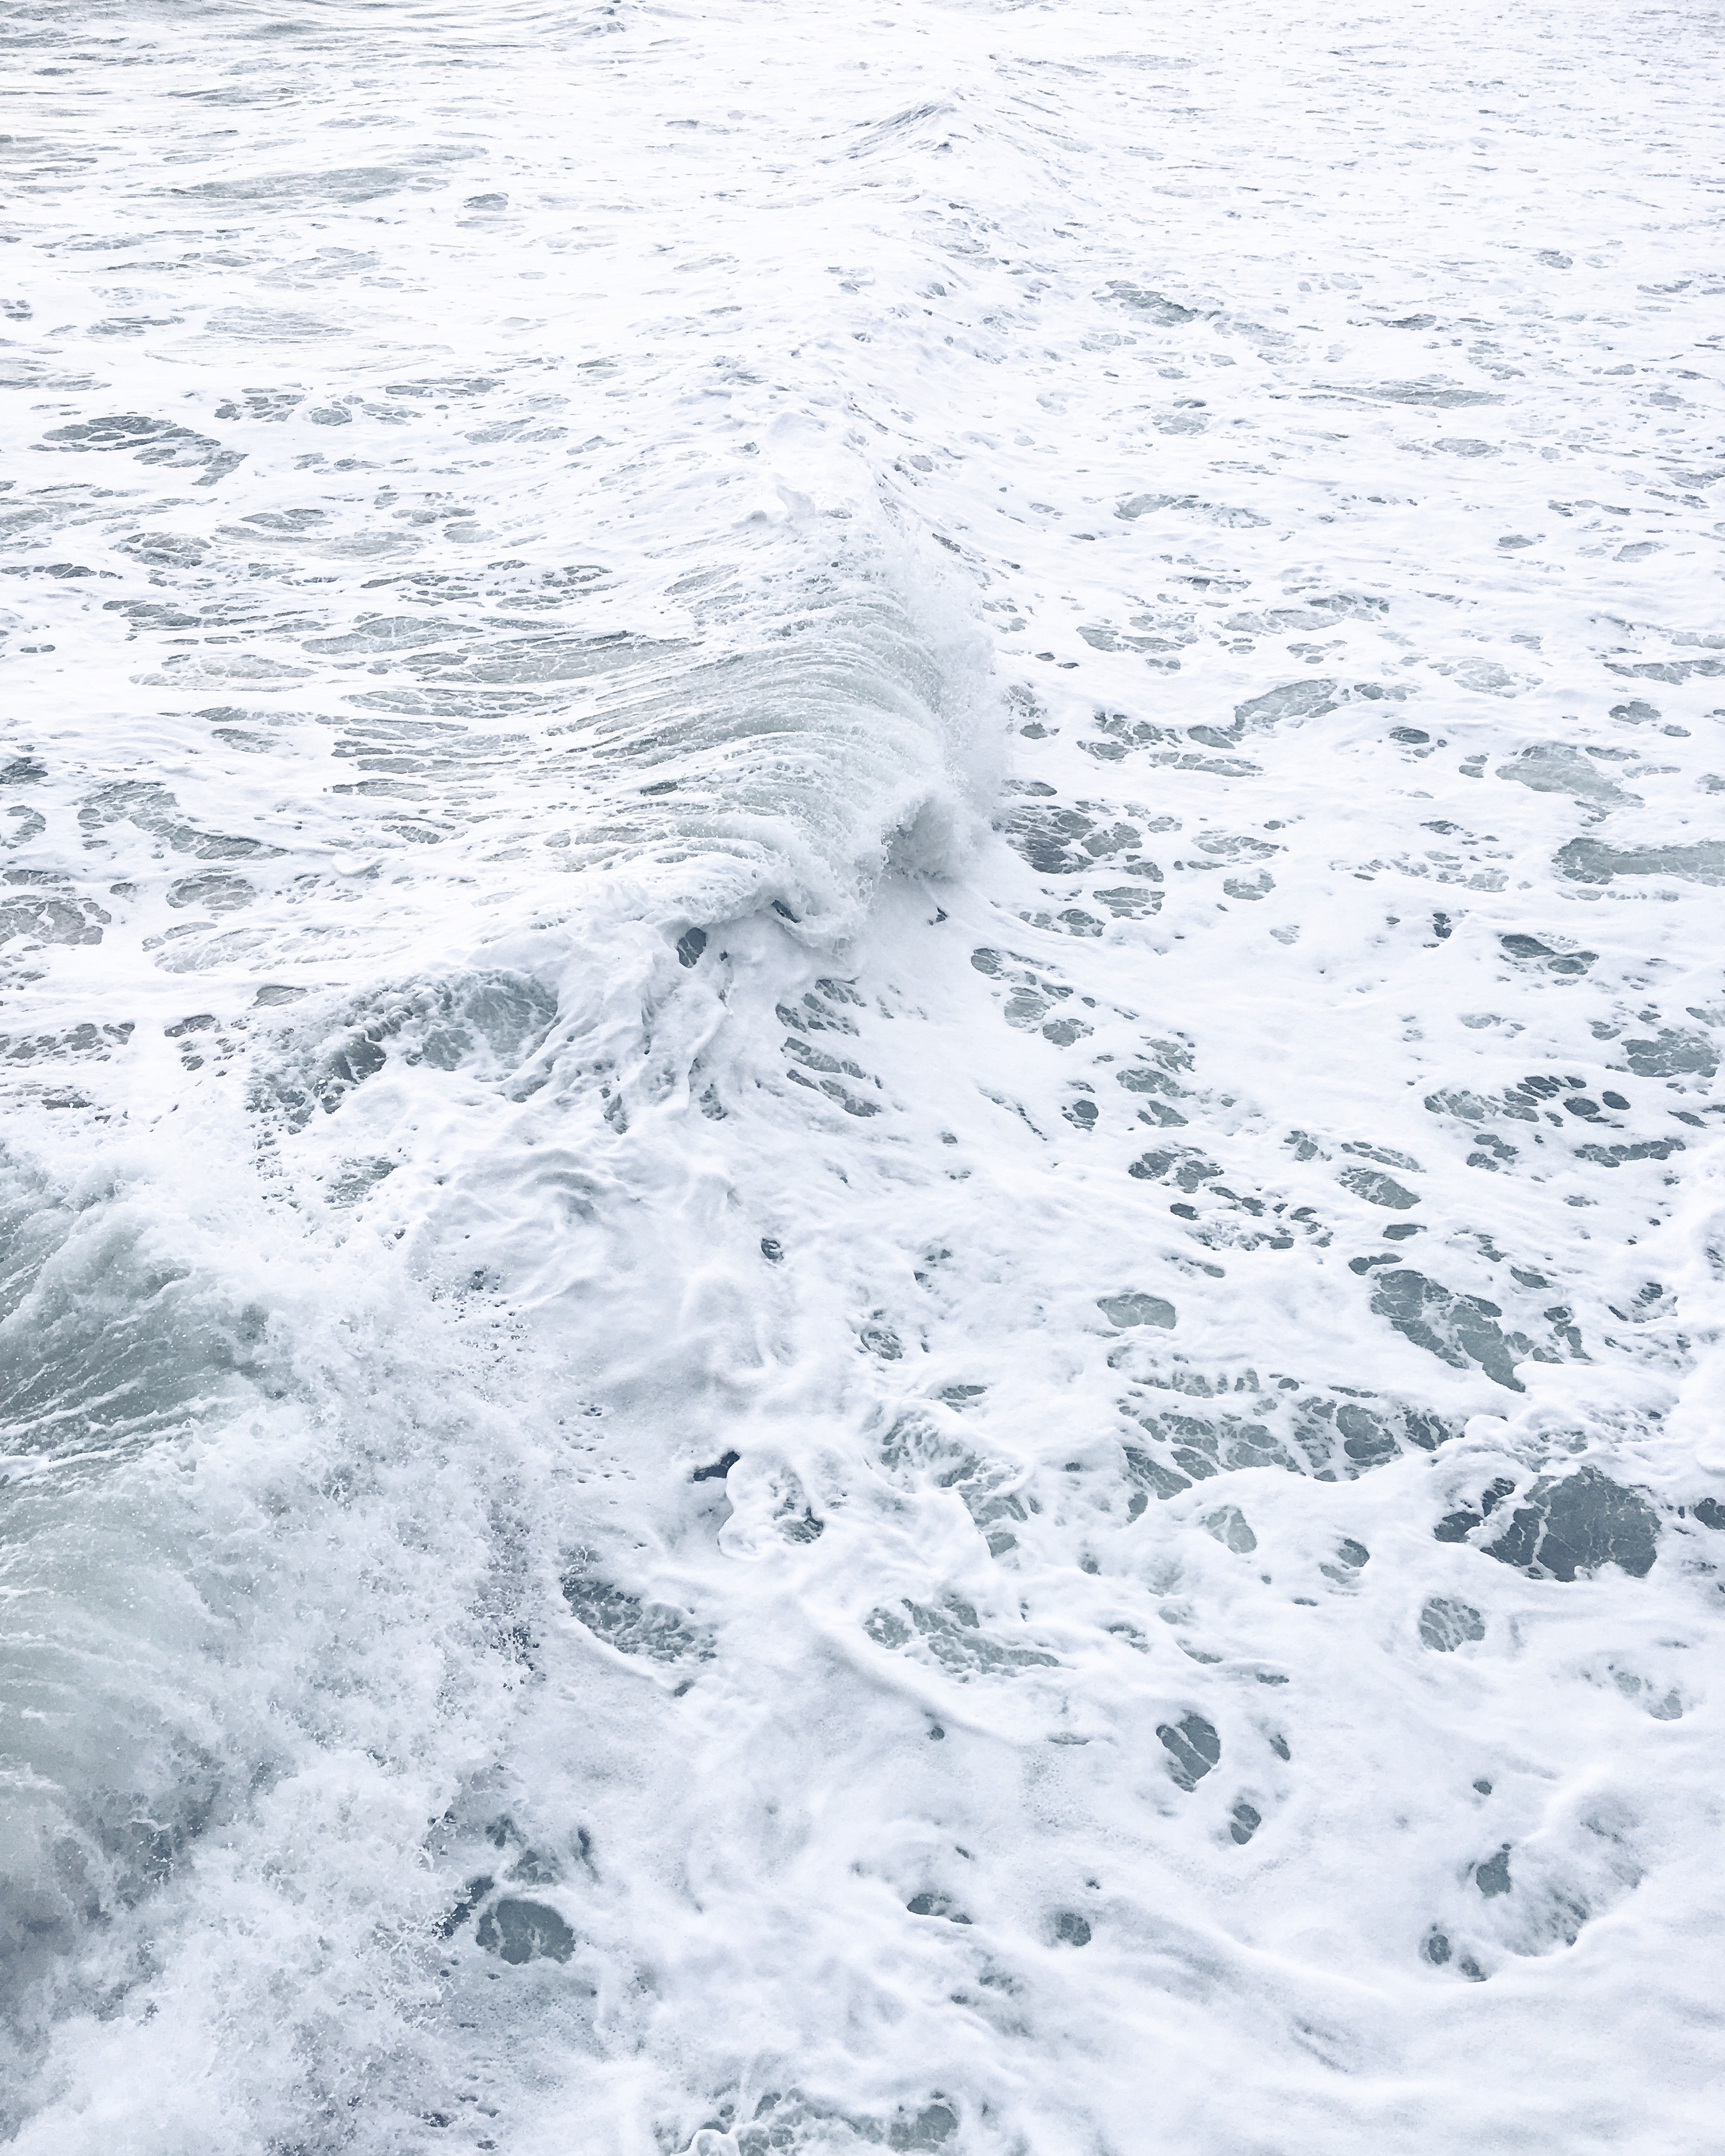
sea, coast, water, ocean, white, wave, foam, ice, rapid, arctic, melting, freezing, arctic ocean, geological phenomenon, wind wave